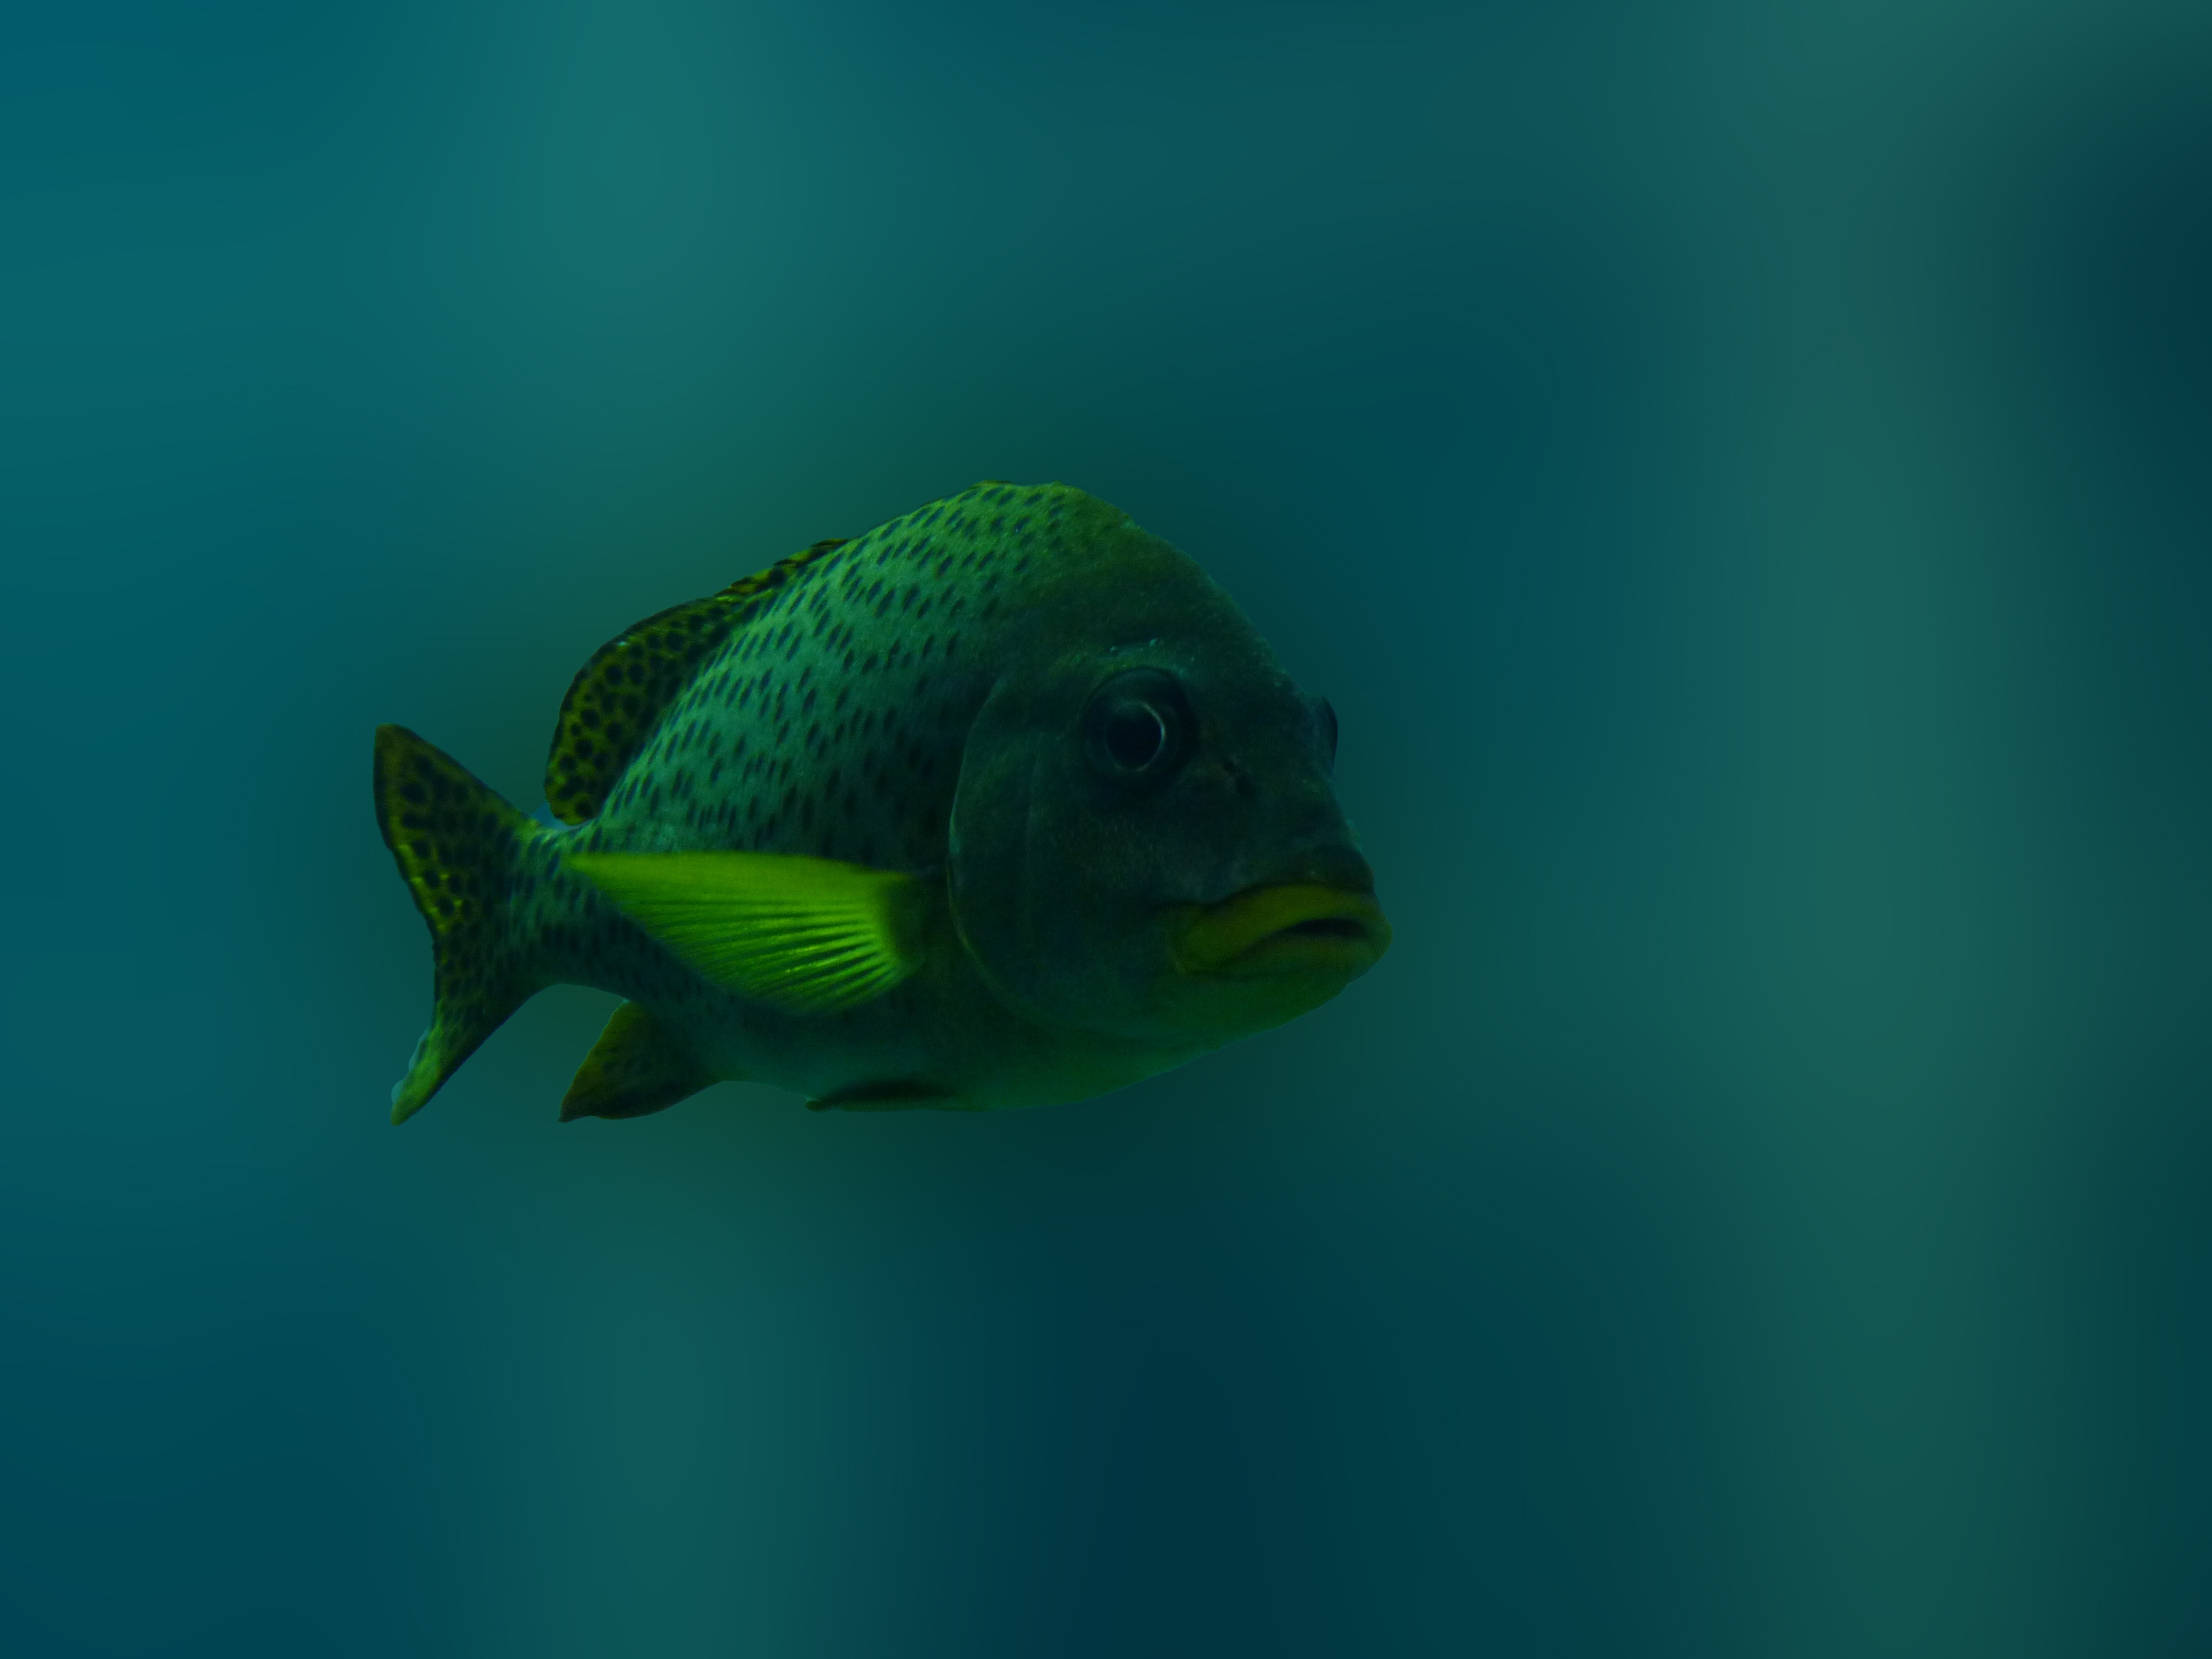
sea, animal, underwater, green, biology, blue, fish, reef, aquarium, macro photography, organism, scuba diving, marine biology, deep sea fish, pomacanthidae